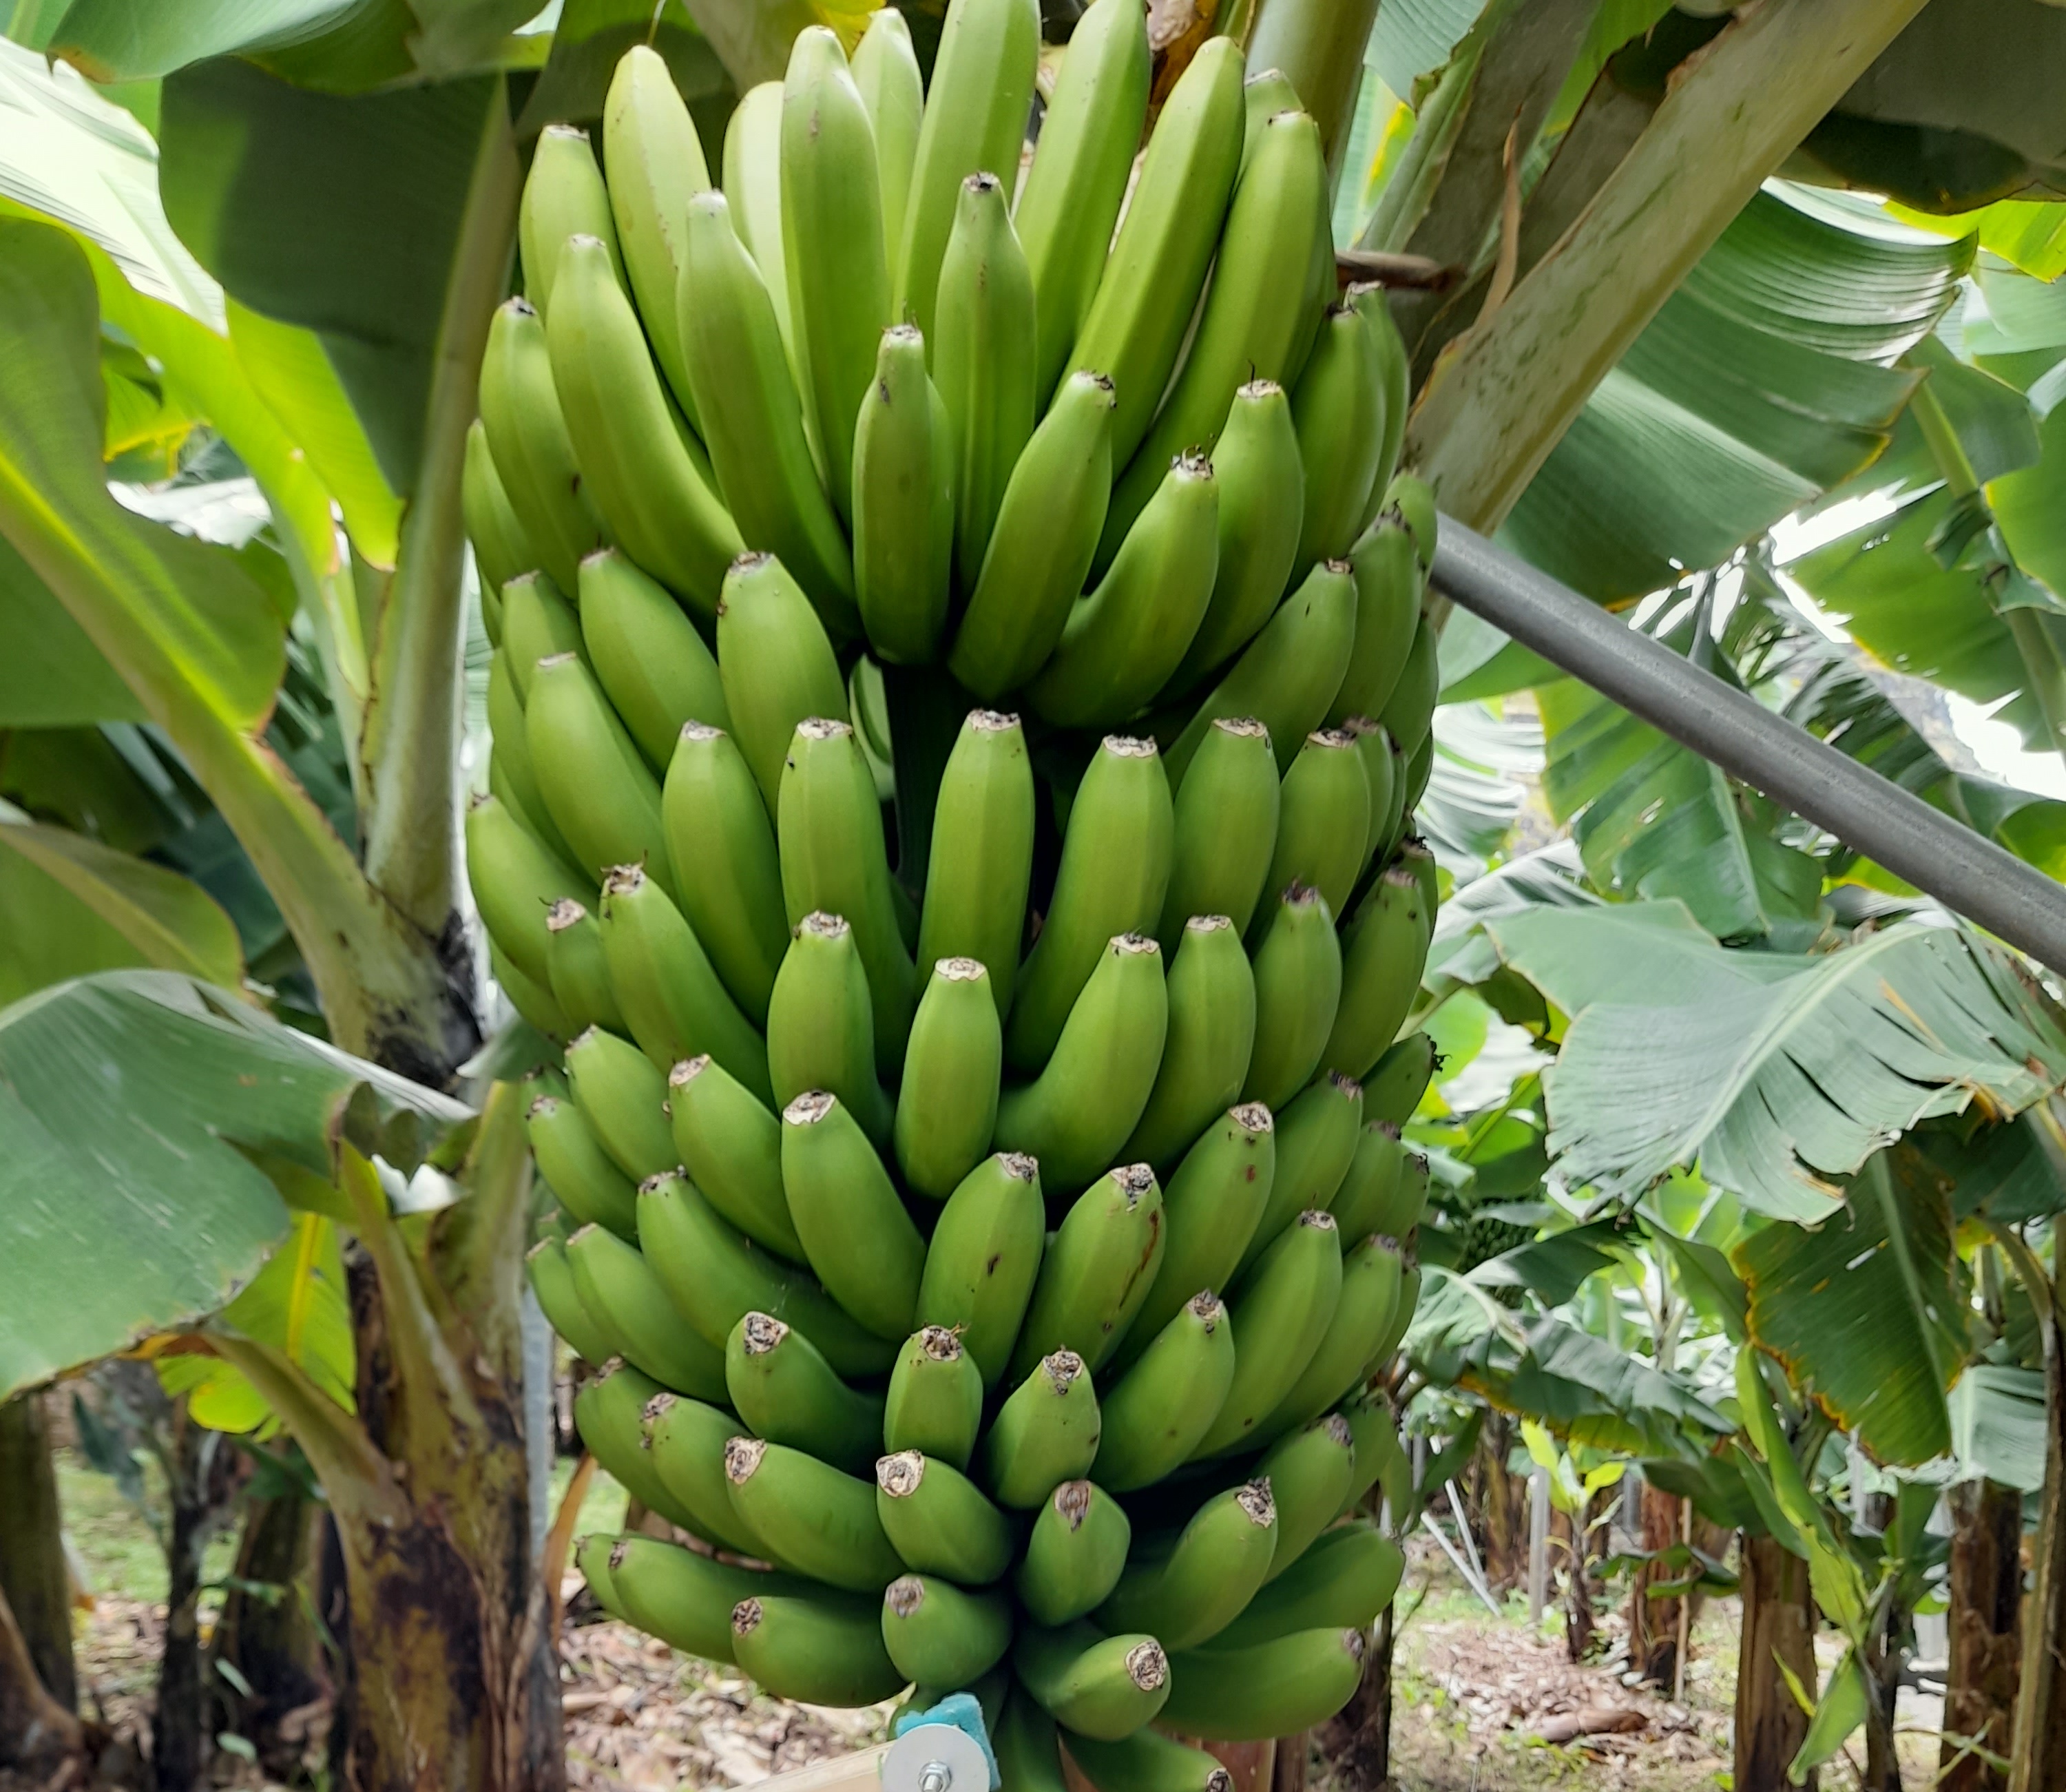
Label: Cut